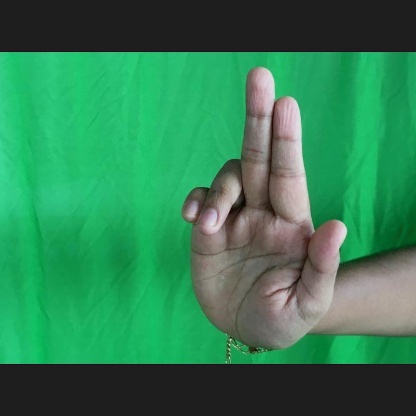
Mudra: Ardhapathaka